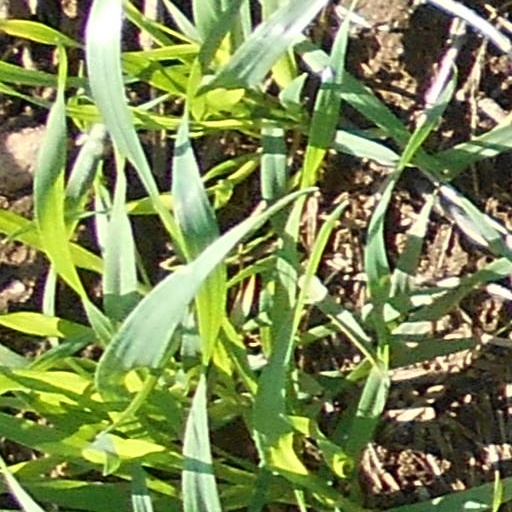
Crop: wheat